Baco blanc

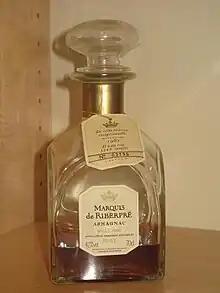
A 1967 bottle of Armagnac

While Baco blanc does not share Folle blanche's sensitivities to grey and black grape rots, it can be susceptible to powdery mildew. This susceptibility is enhanced due to the tendency of Baco blanc vines to bud early and ripen late, putting them at risk to rain and moisture of both early spring and early harvest time. However, while its growing season cycle doesn't bode well for wine production, its tendency to produce high acid, neutral flavor grapes with low sugars does work well for distillation.